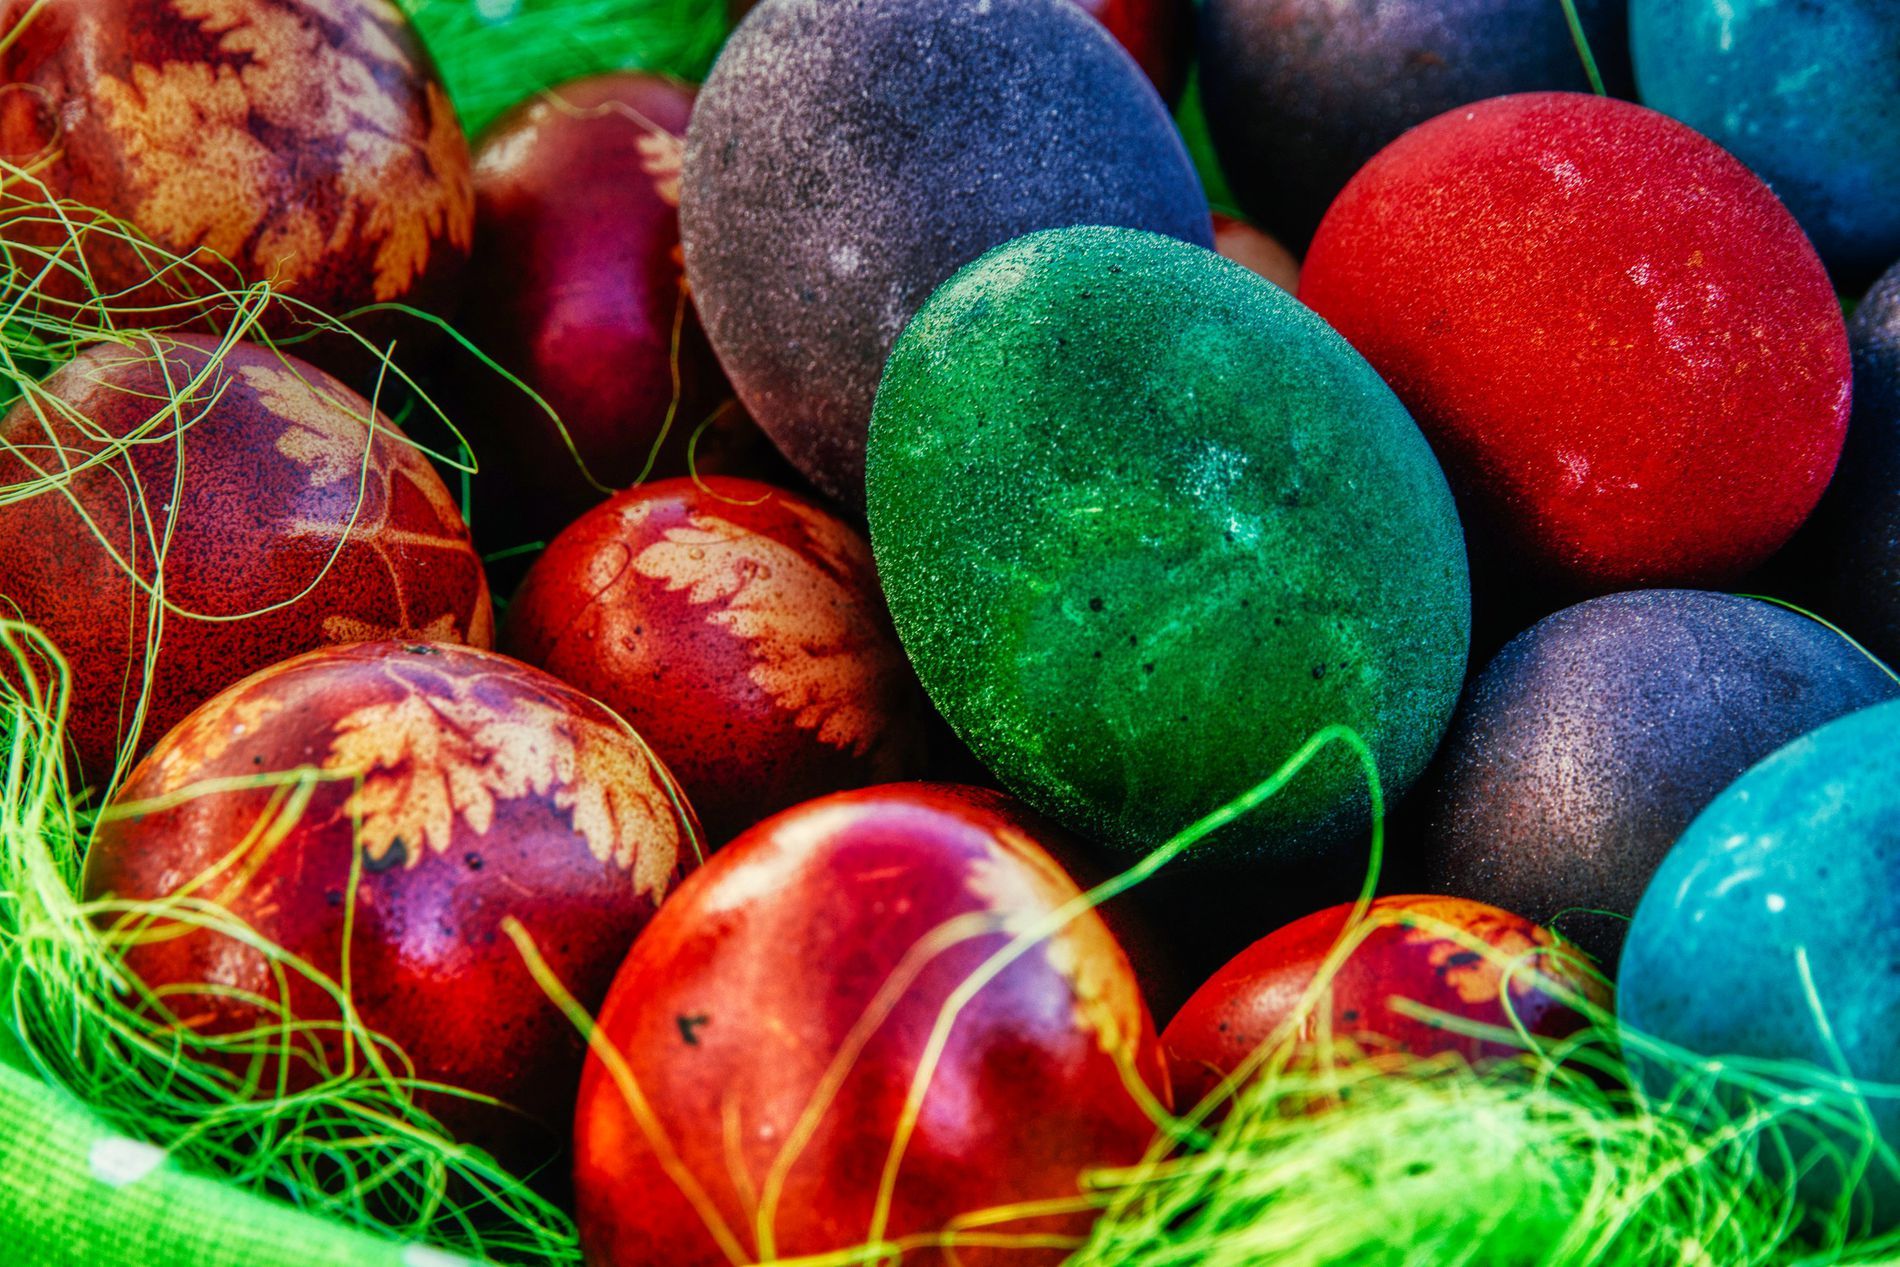
A celebration of spring.
The shot displays Easter eggs placed next to each other, a mix of many colors such as red, green, and blue, surrounded by distinctive green artificial grass.
This is a close-up shot. The shot was taken during the day. The lighting is natural and highlights the different colors of the eggs. The shot conveys a sense of celebration and the joy of spring's arrival.
Labels: Food, Egg, Fruit, Pear, Plant, Produce, Easter Egg, Sweets, Artificial Grass, Easter Eggs
Camera: Canon Canon EOS 800D
Lens: EF-S15-85mm f/3.5-5.6 IS USM
Aperture: F8
Exposure: 1/50 sec
ISO: 100
Focal length: 85.0 mm